History of the oil shale industry in the United States

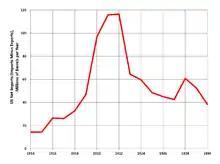
Net oil imports (imports minus exports) to the US rose steeply in 1919 and 1920, but fell back in 1922

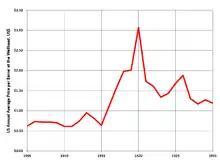
The price of petroleum in the US rose rapidly 1916 to 1920, but fell back in 1921.

World War I put a strain on US and world oil supplies, but even after the war, petroleum consumption kept its rapid rise, as Americans bought record numbers of automobiles. Despite steadily growing domestic petroleum production, the American oil industry could not supply the rapidly growing demand, especially for gasoline, and the country had to import increasing amounts of oil, raising prices, and causing widespread speculation that petroleum would be soon exhausted.